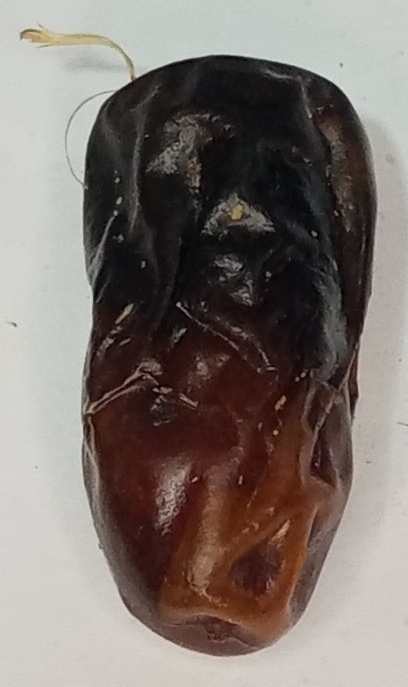
Variety: gajar
Size: large
Grade: grade-2